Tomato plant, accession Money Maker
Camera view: bottom (45 deg); turntable rotation: 270 degrees
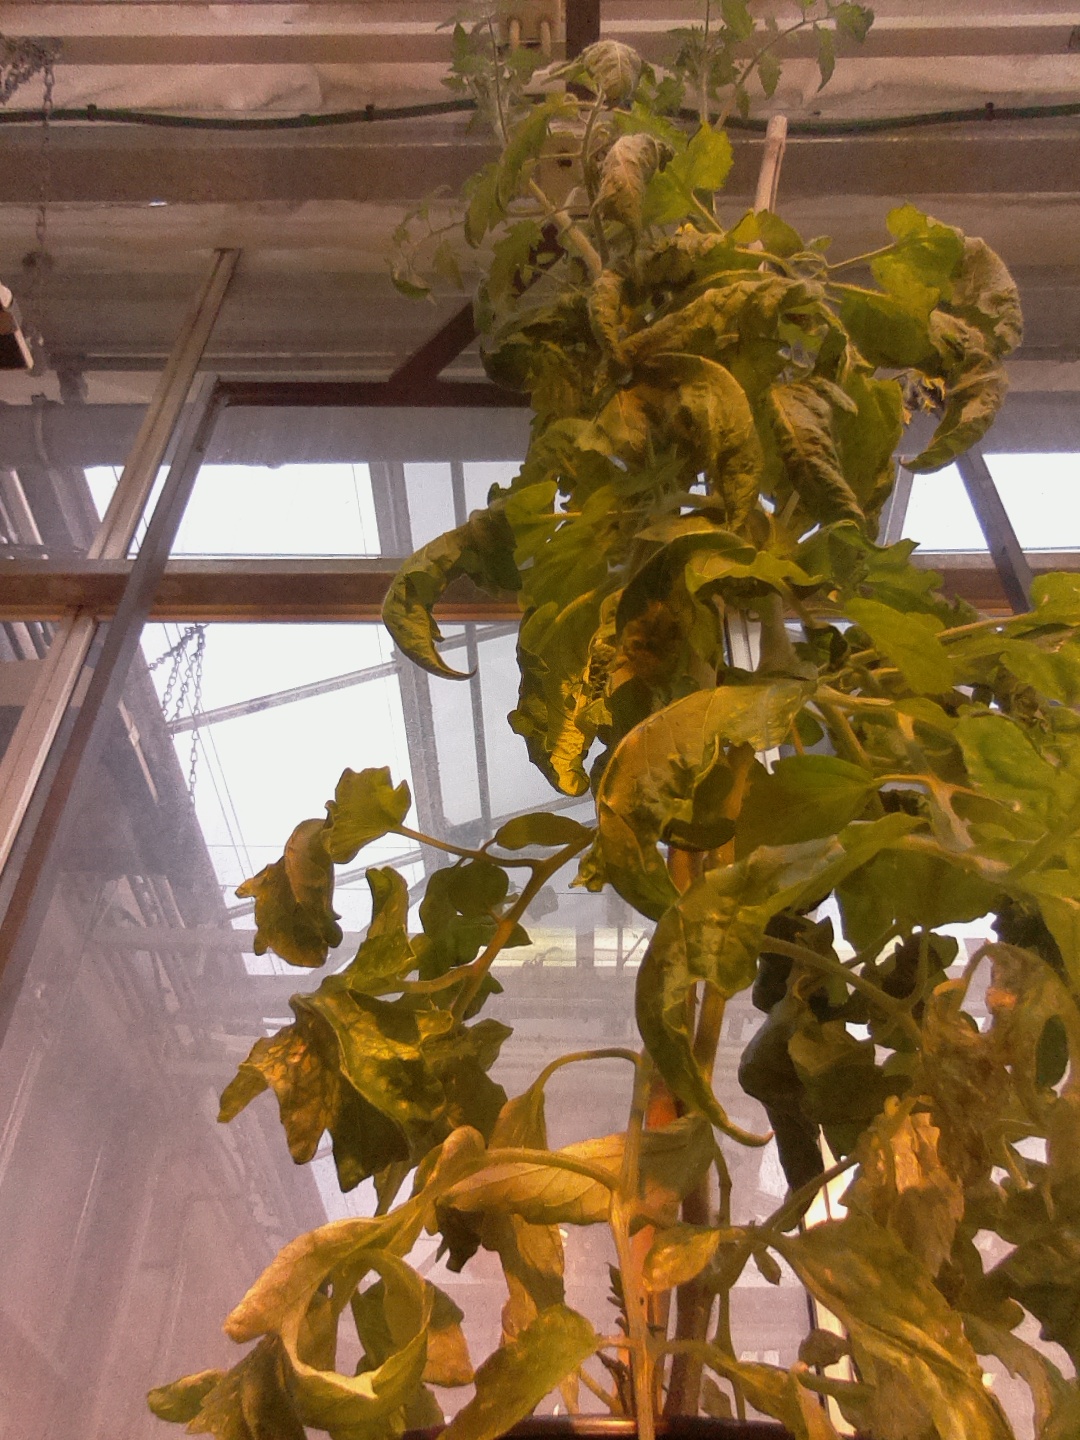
BBCH growth stage 71: 10%-20% of final fruit size